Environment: real
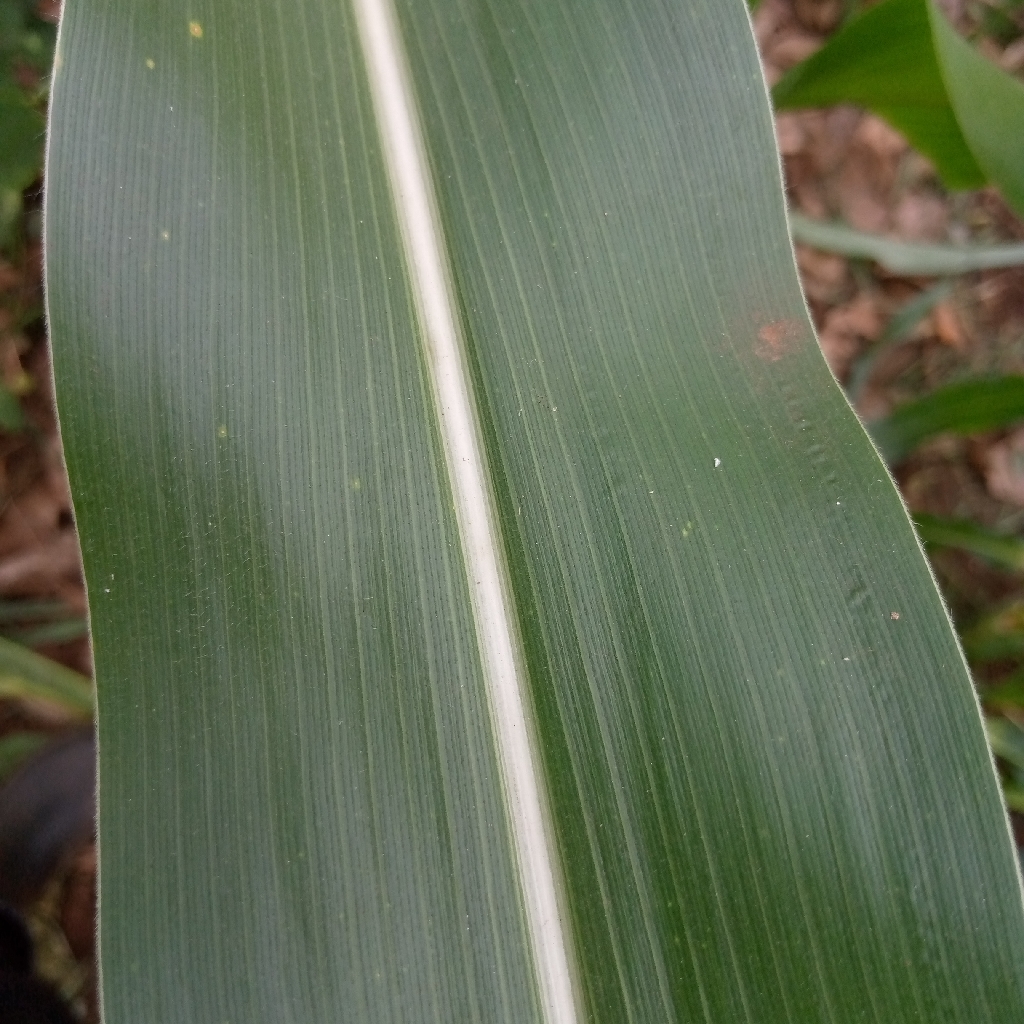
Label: healthy